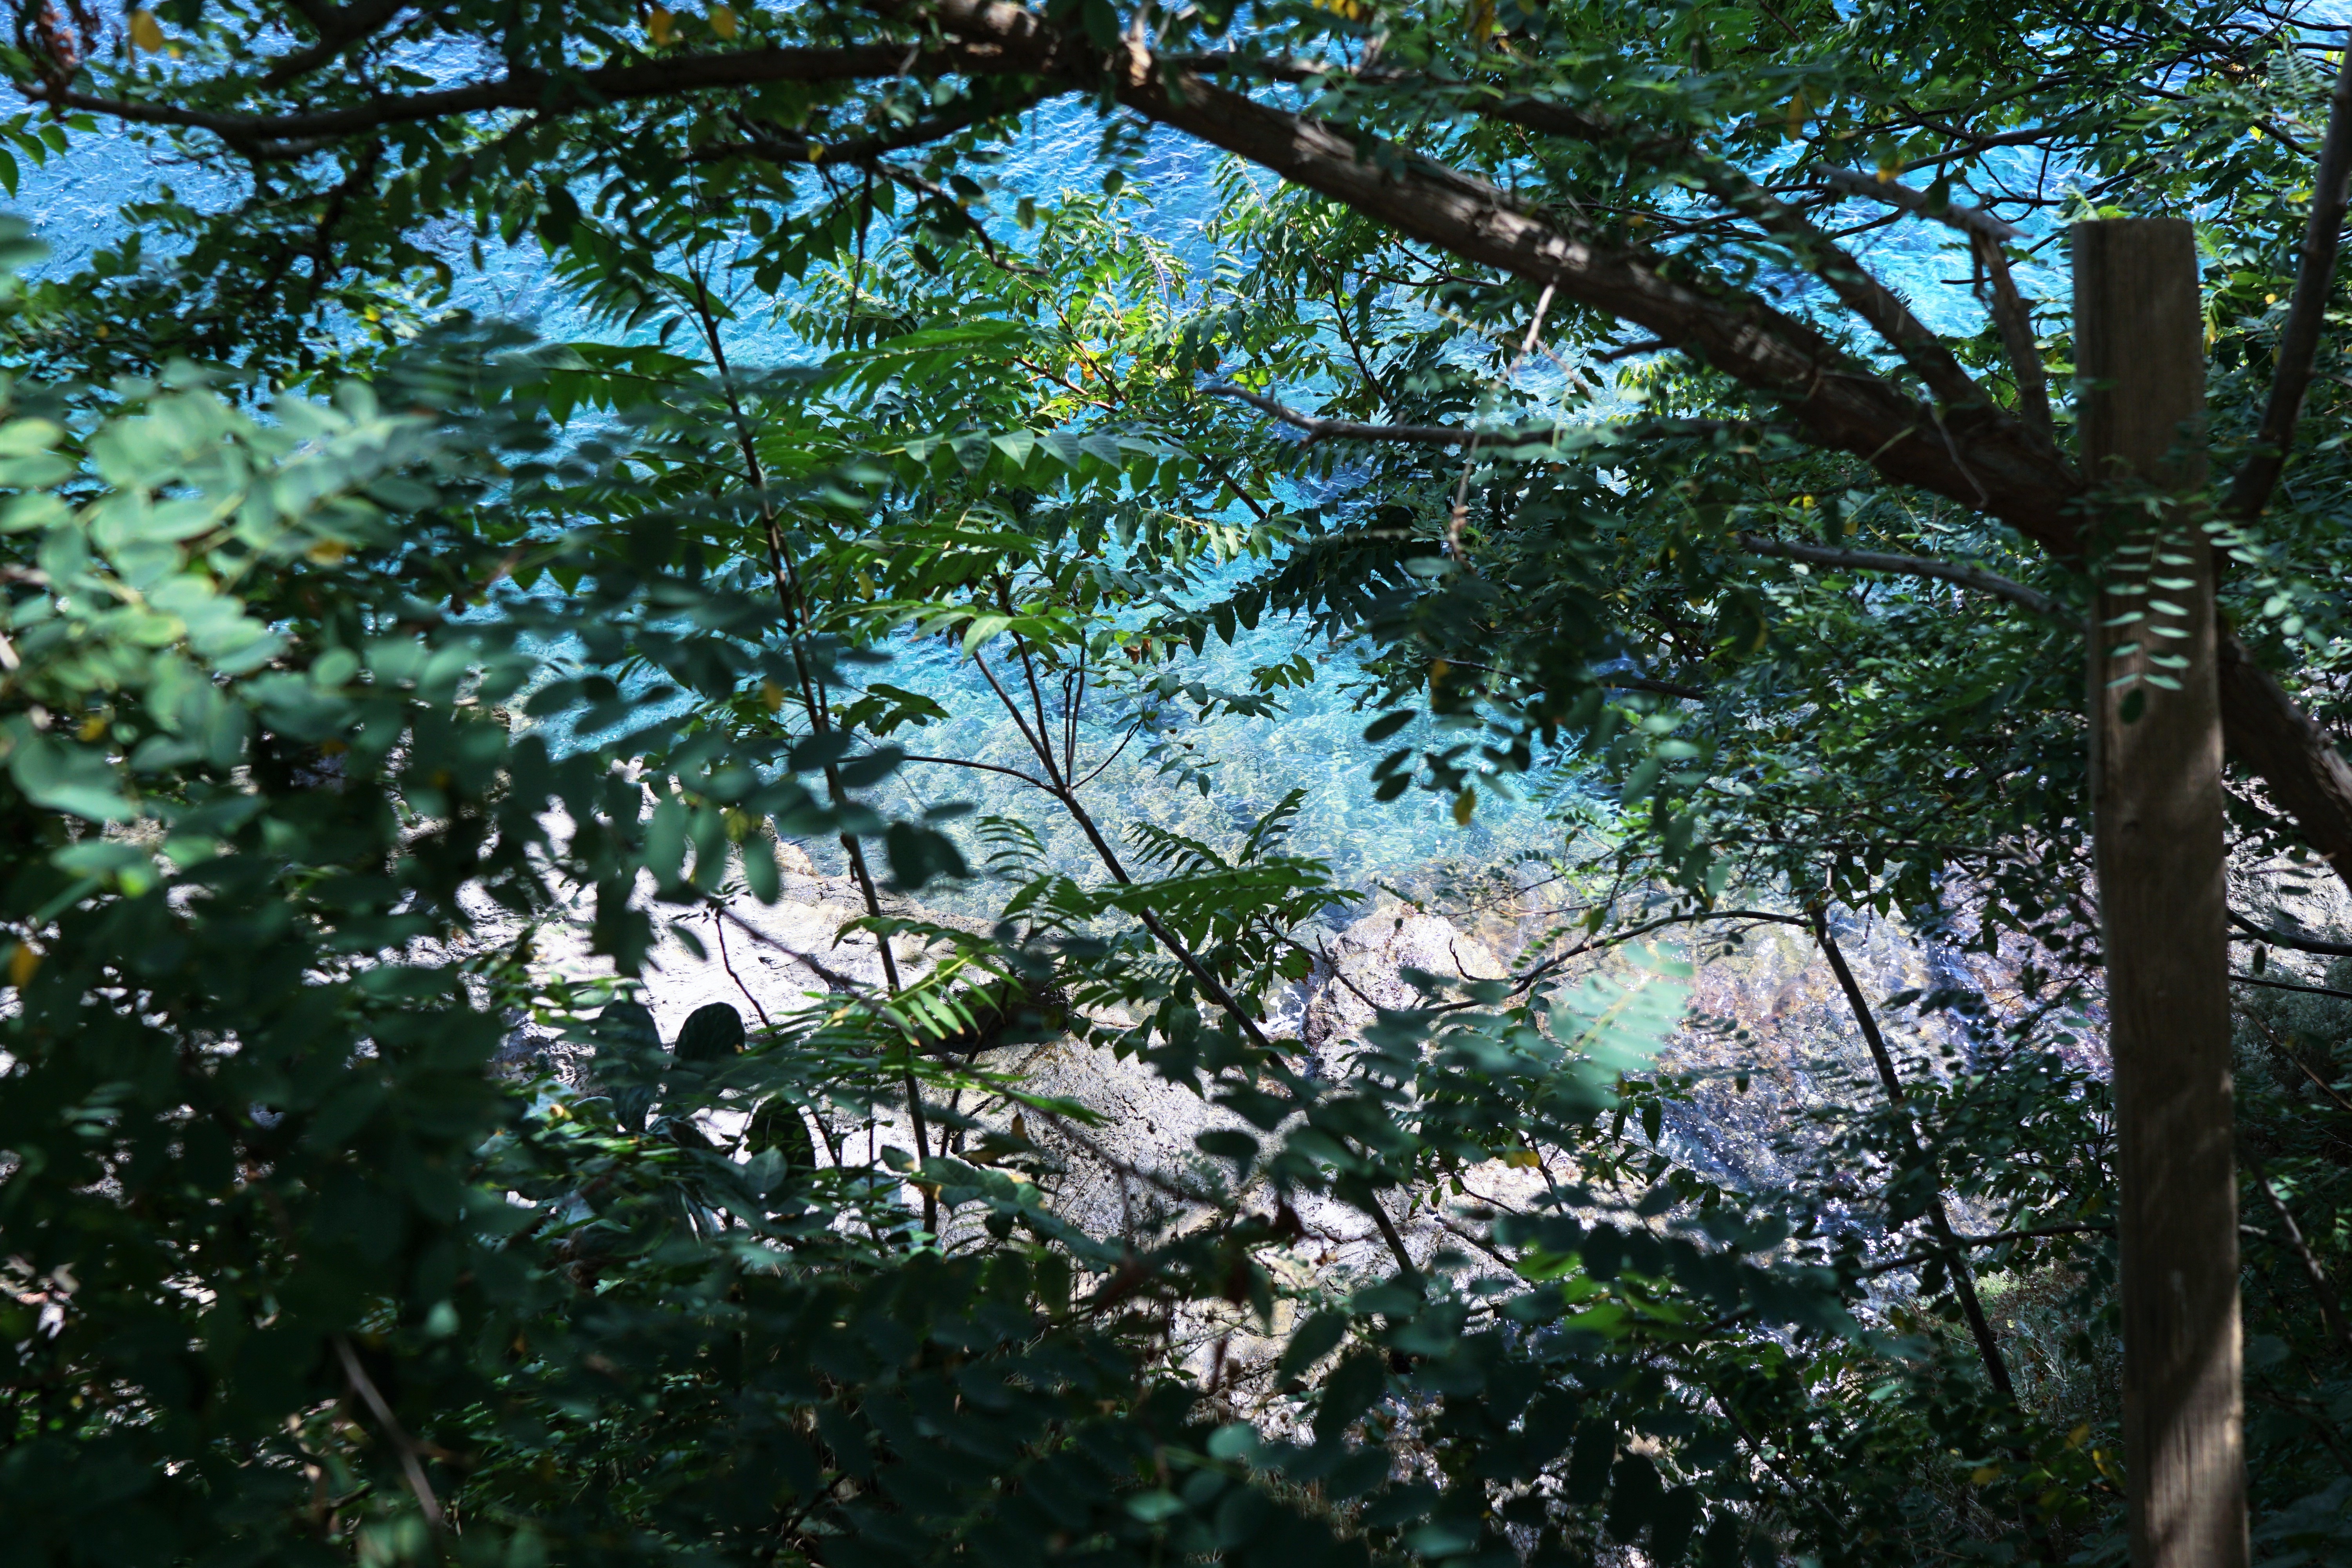
tree, forest, branch, plant, sunlight, leaf, flower, green, jungle, botany, garden, flora, vegetation, rainforest, woodland, habitat, ecosystem, biome, natural environment, woody plant, land plant